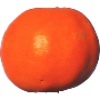
Label: Clementine 1